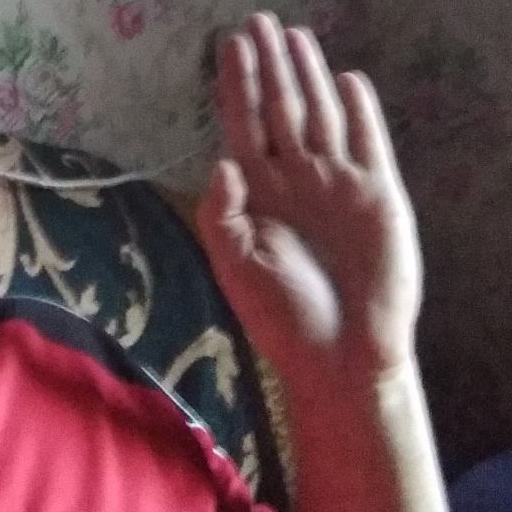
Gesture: stop